Tulipa pulchella

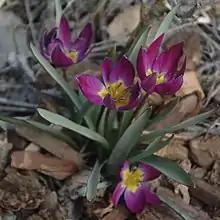
'Persian Pearl'

Tulipa pulchella (syn. "Tulipa humilis" ) is a dwarf species of flowering plant in the family Liliaceae, native to Iran and Turkey. It grows from a bulb 1–2 cm diameter, which produces a flowering stem up to 20 cm tall. The leaves are glaucous-green, 10–15 cm long. The flowers are reddish-purple, with six tepals 3 cm long and 1.5 cm broad.